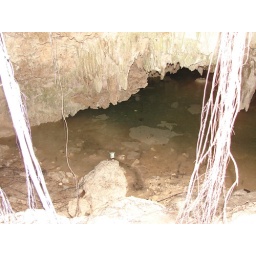
tree vines coming through the Cenote ceiling to the water below